After, Before

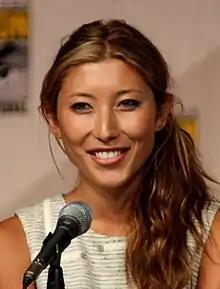
Dichen Lachman returns to star in this episode, reprising her role as Jiaying from season two

With the season renewal, main cast members Ming-Na Wen, Chloe Bennet, Elizabeth Henstridge, Henry Simmons, Natalia Cordova-Buckley, and Jeff Ward were confirmed to be returning from previous seasons as Melinda May, Daisy Johnson / Quake, Jemma Simmons, Alphonso "Mack" Mackenzie, Elena "Yo-Yo" Rodriguez, and Deke Shaw, respectively. Series star Clark Gregg also returns as his character Phil Coulson, portraying a Life Model Decoy version of the character in the seventh season.